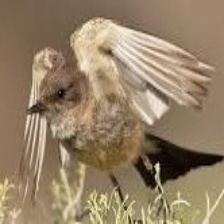
Species: SAYS PHOEBE
Scientific name: SAYORNIS SAYA